Sanjaya Malakar

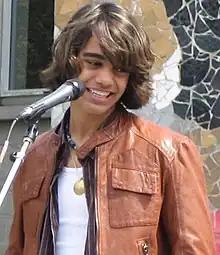
Sanjaya Malakar at the Mural Amphitheater, Seattle Center, Seattle, WA on May 12, 2007.

Sanjaya Joseph Malakar (born September 10, 1989) is an American singer who was a finalist on the sixth season of "American Idol". He gained national attention on the series, controversially advancing to 7th place with public votes despite being poorly received by the show's judges, particularly Simon Cowell.